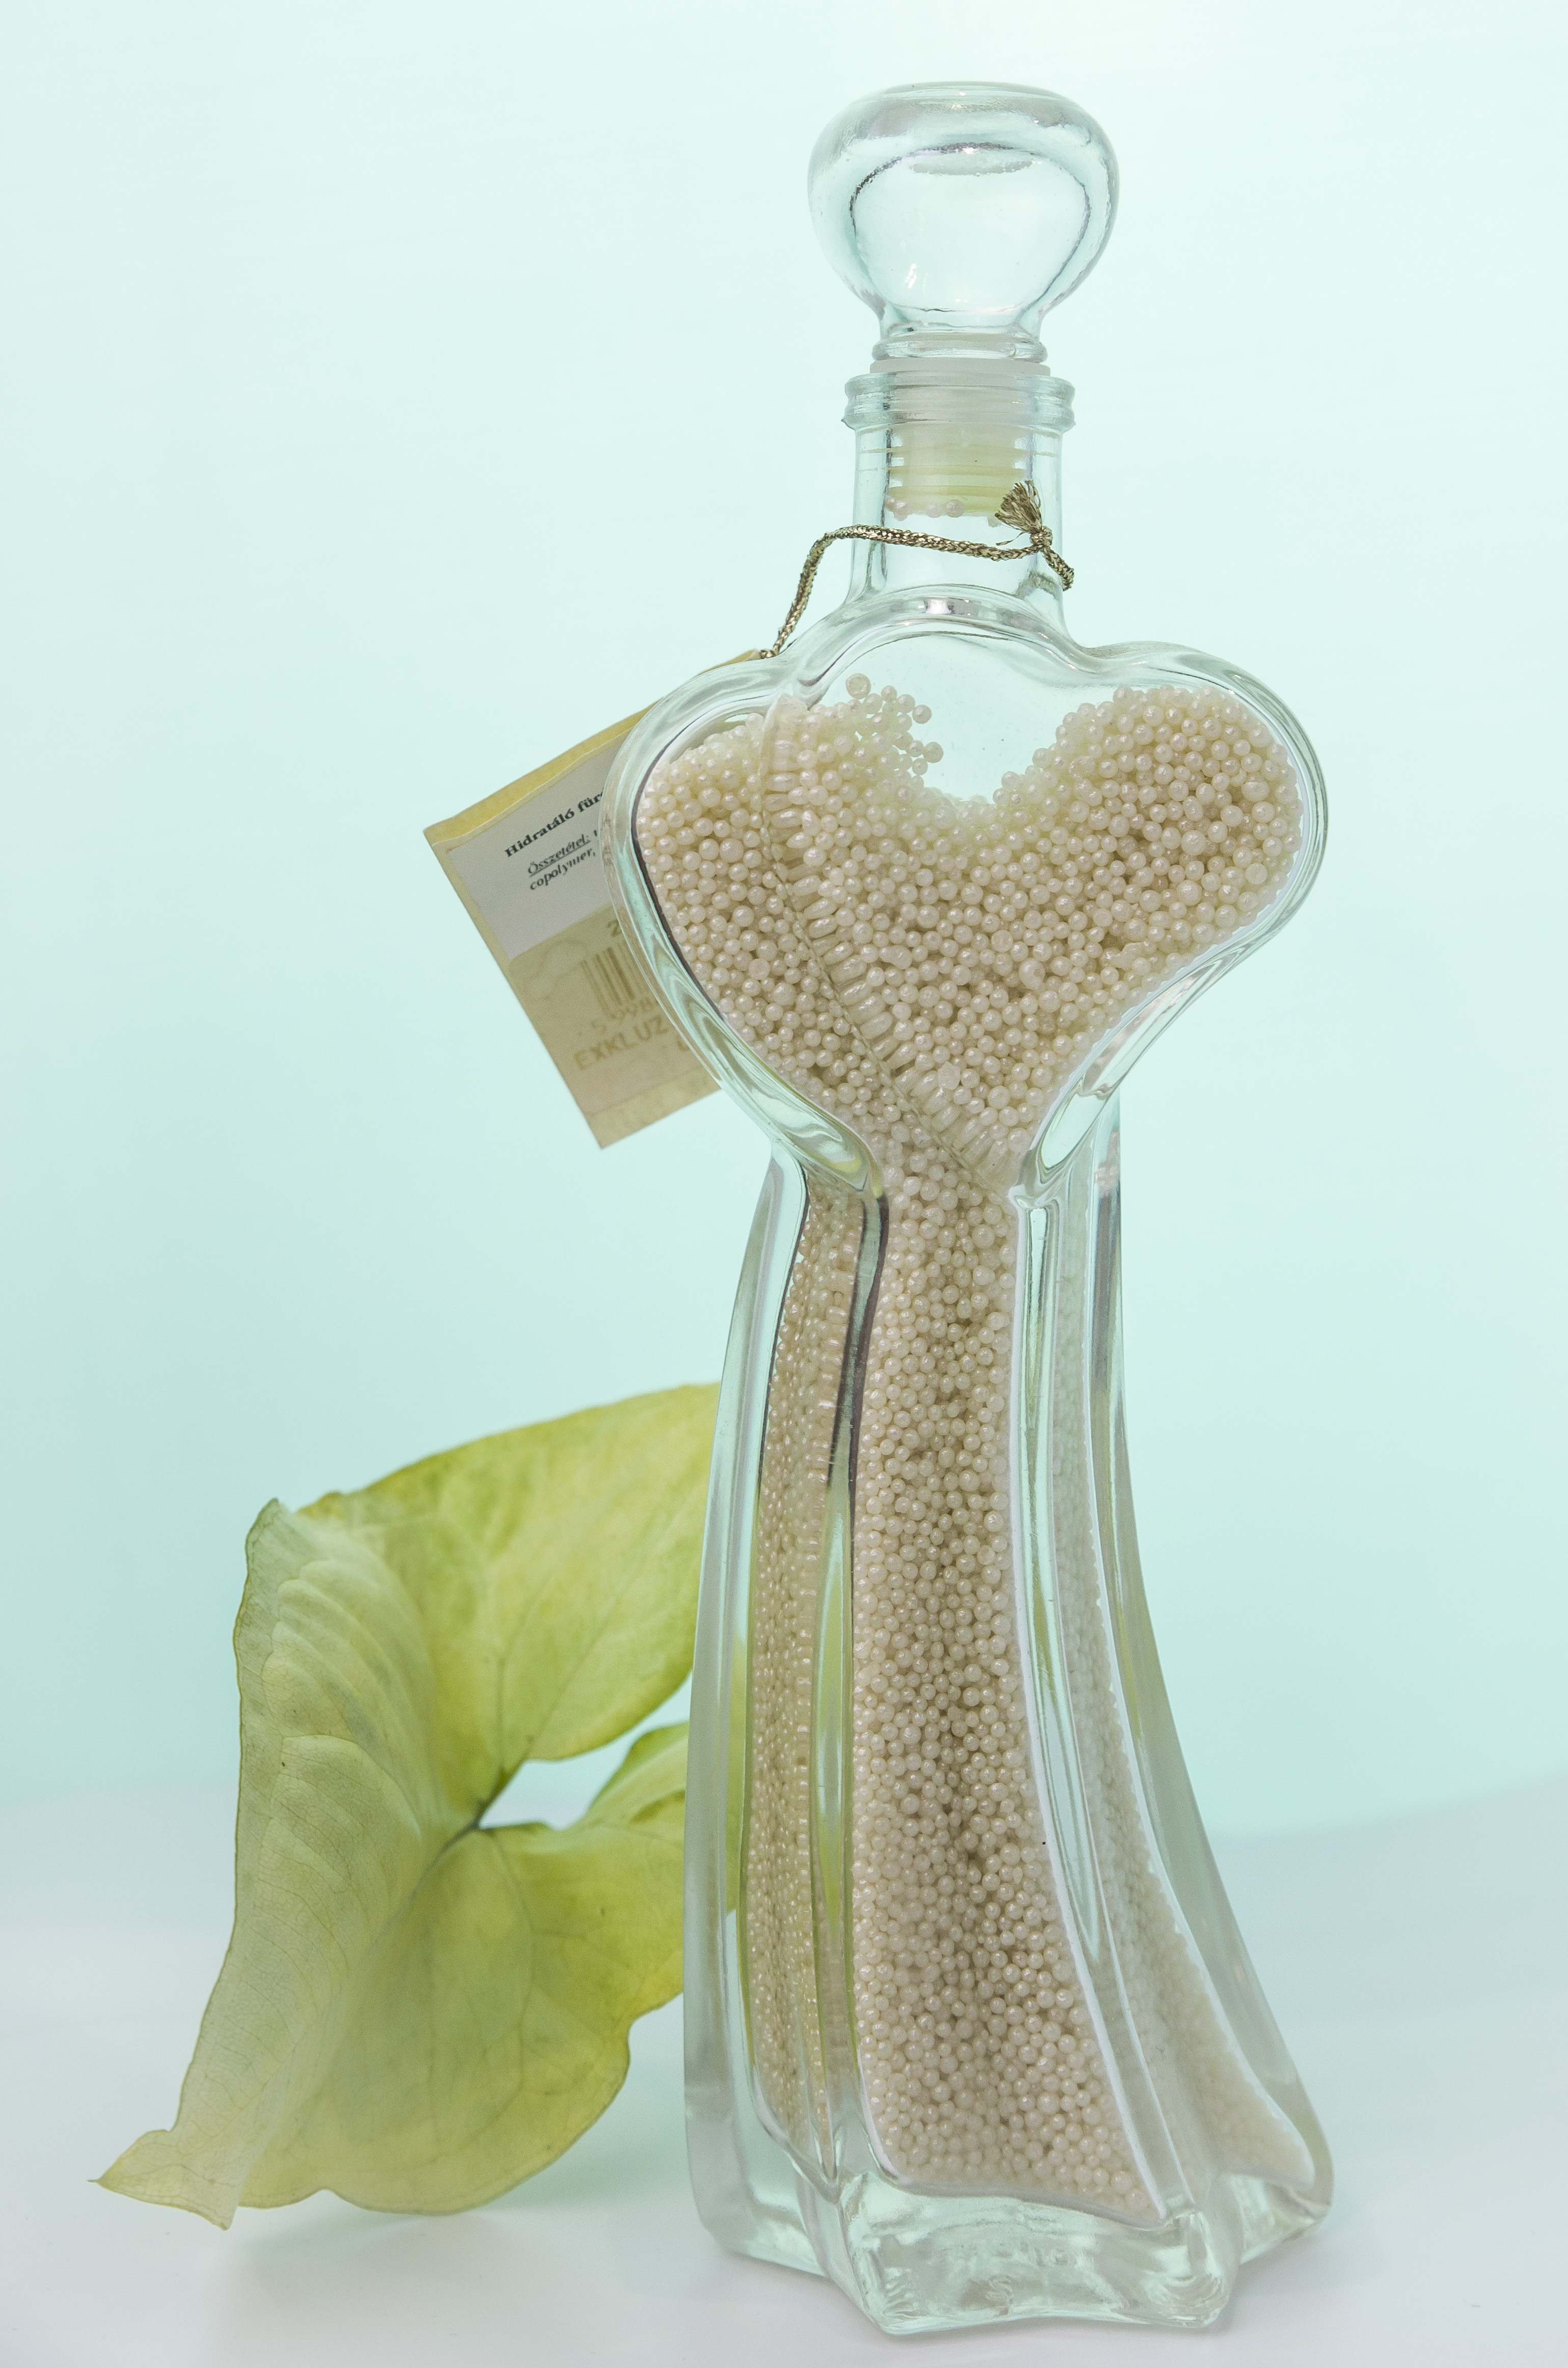
cosmetic, skin, body, bath, pearl, silk, dress, sleeve, fashion design, jewellery, day dress, peach, fashion accessory, necklace, cocktail dress, pattern, metal, clothes hanger, glass, font, costume design, drinkware, top